C.S. Uruguay de Coronado

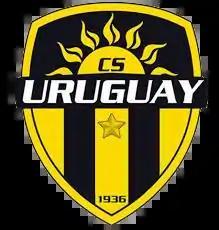

C.S. Uruguay de Coronado is a Costa Rican football club that competes in the Costa Rican Segunda División.